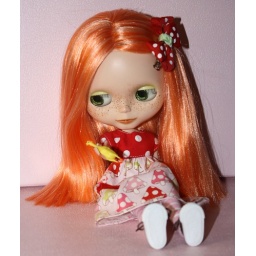
I have a rubber chicken to put in my pocket! This dress rocks, dollymolly rocks too! Thanks dollymolly :)